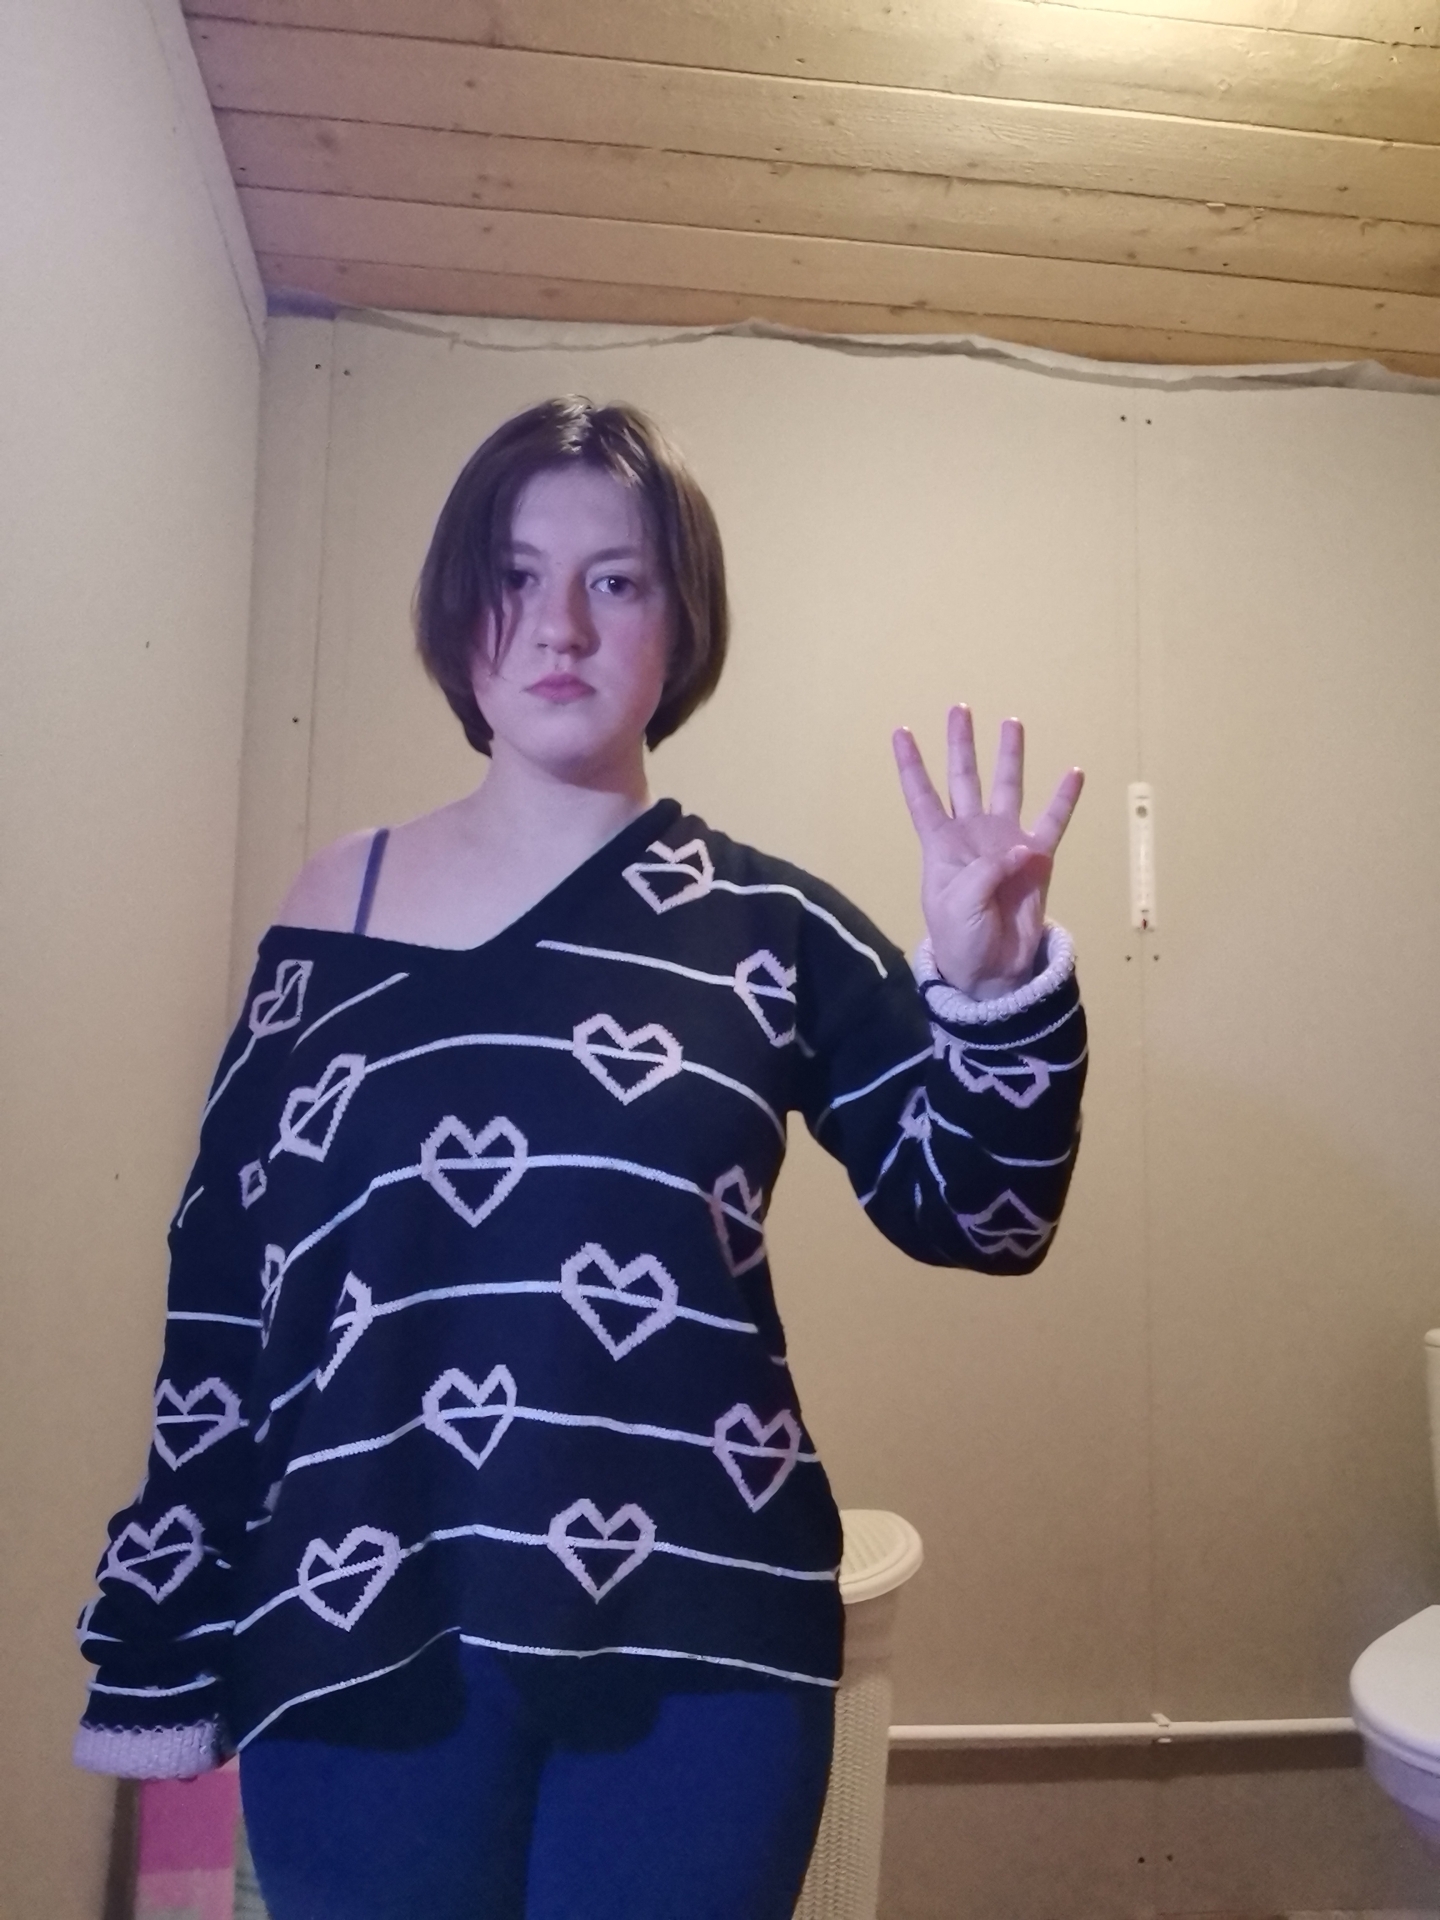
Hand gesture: four